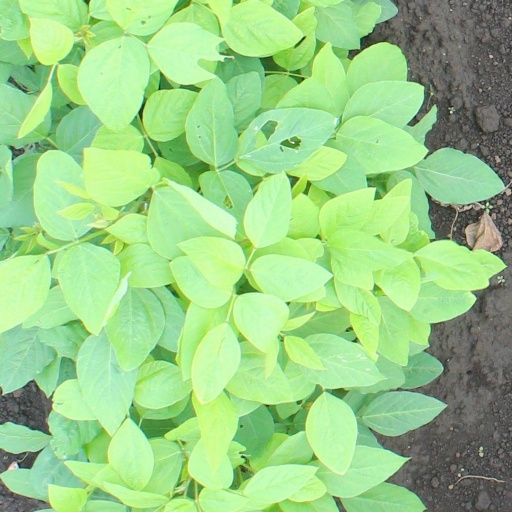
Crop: soybean